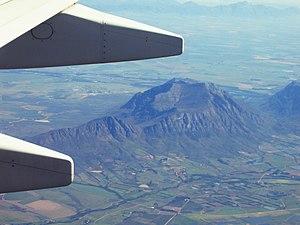
La Montagne de la table, Cap-Occidental, en Afrique du Sud This is an image with the theme ""Africa on the Move or Transport"" from: South Africa"